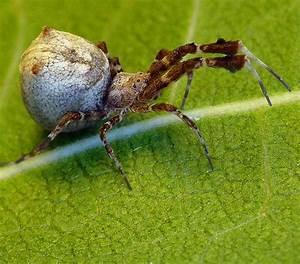
spider